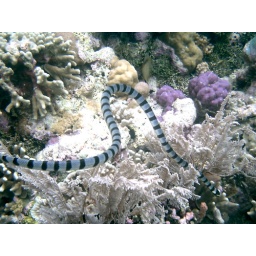
and they eat little critters in the ocean floor